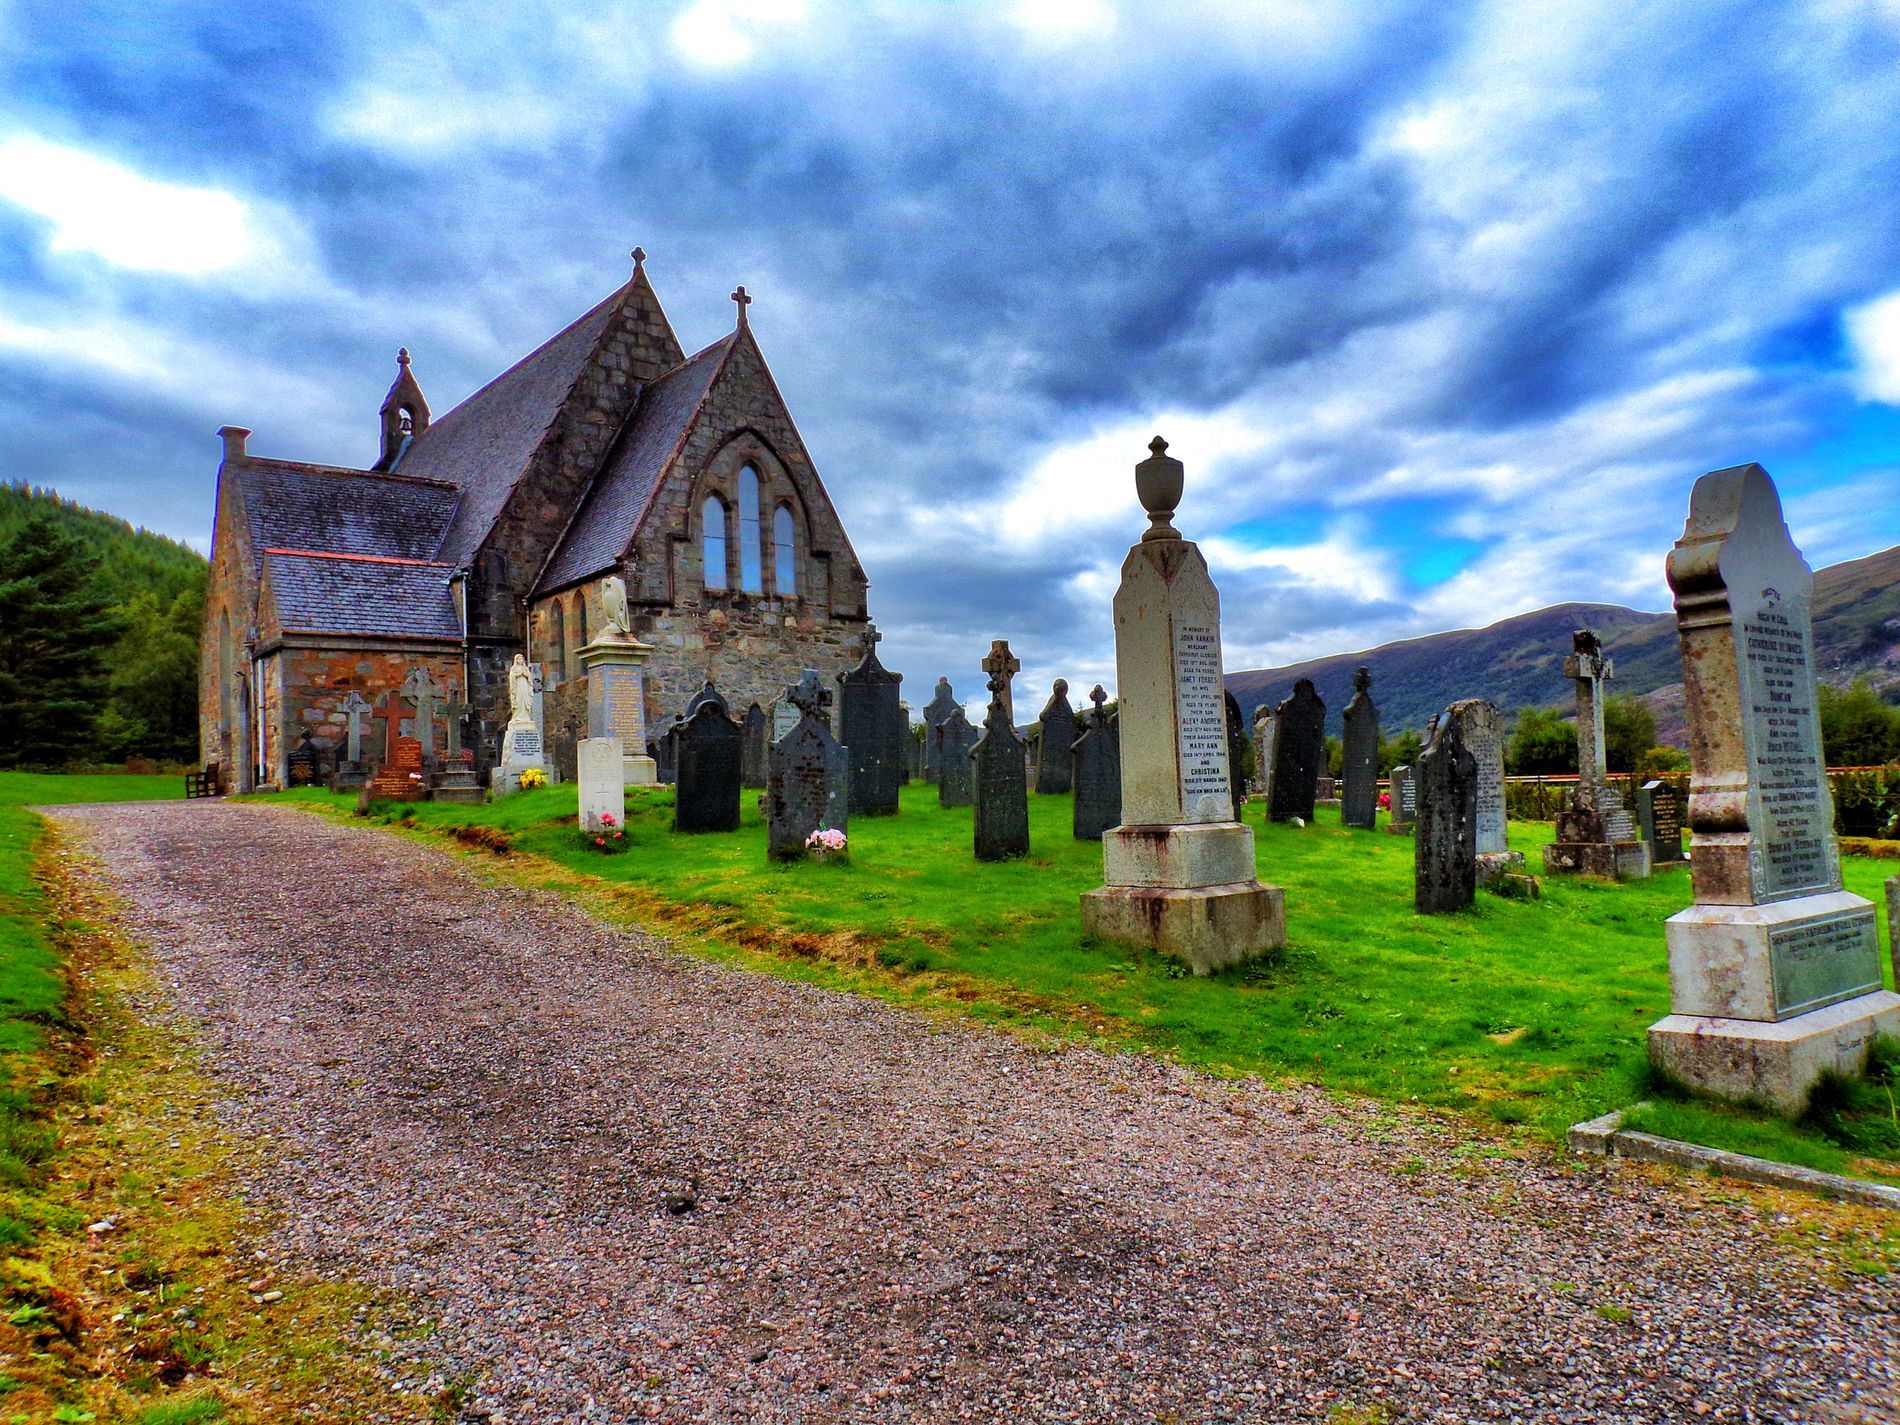
Chapel on the foot of a hill
A lone Gothic chapel is on the foot of a mountain. In front of it, there is a graveyard and a gravel road, surrounded by green nature.
A shot in a wide camera angle, A Gothic chapel and the graveyard in front of it give off a silent vibe, while nature is enchanting in the background.
Labels: Outdoors, Arch, Architecture, Gothic Arch, Graveyard, Person, Building, Spire, Tower, Gravestone, Tomb, Gravel, Road, Cross, Symbol, Nature, Housing, Chapel, Sky, Hill, Grass, Chair, Trees
Camera: JK Imaging, Ltd. KODAK PIXPRO AZ421
Aperture: F8
Exposure: 1/90 sec
ISO: 80
Focal length: 4.3 mm